William Arnold-Forster

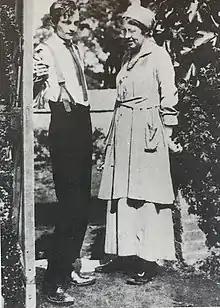
Photo of Will and Ka around 1917

William Edward Arnold-Forster (1886–1951) was an English author, artist, educator, gardener, Labour Party politician and retired naval officer. He was married to Katherine Laird Cox, a former member of the Bloomsbury group, and associated with Rupert Brooke and the Neo-pagans at Cambridge University. The Arnold-Forsters were instrumental in founding Gordonstoun School in 1934, and Will was the first chairman of the board of governors.